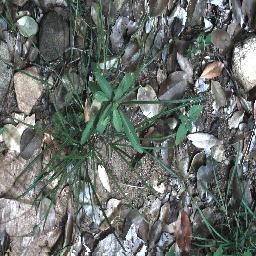
Label: rubber_vine